Jacob Post

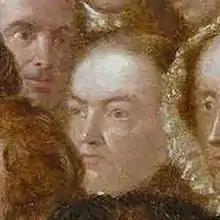
Post at the 1840 Anti-Slavery Convention. On his left is Lady Byron

Jacob Post (1774–1855) was an English Quaker and a religious author. He wrote accounts of two founding Quakers: George Fox and William Penn.